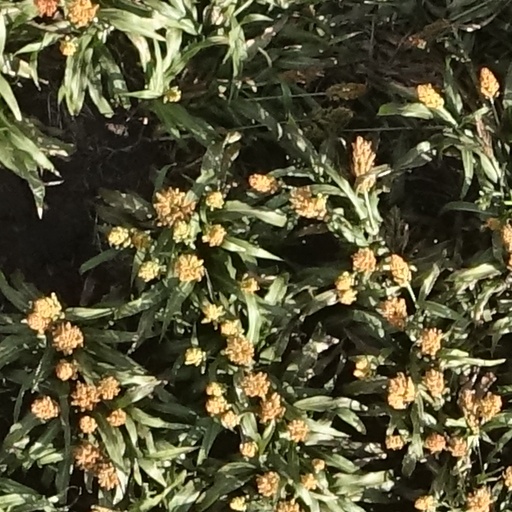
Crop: sorghum